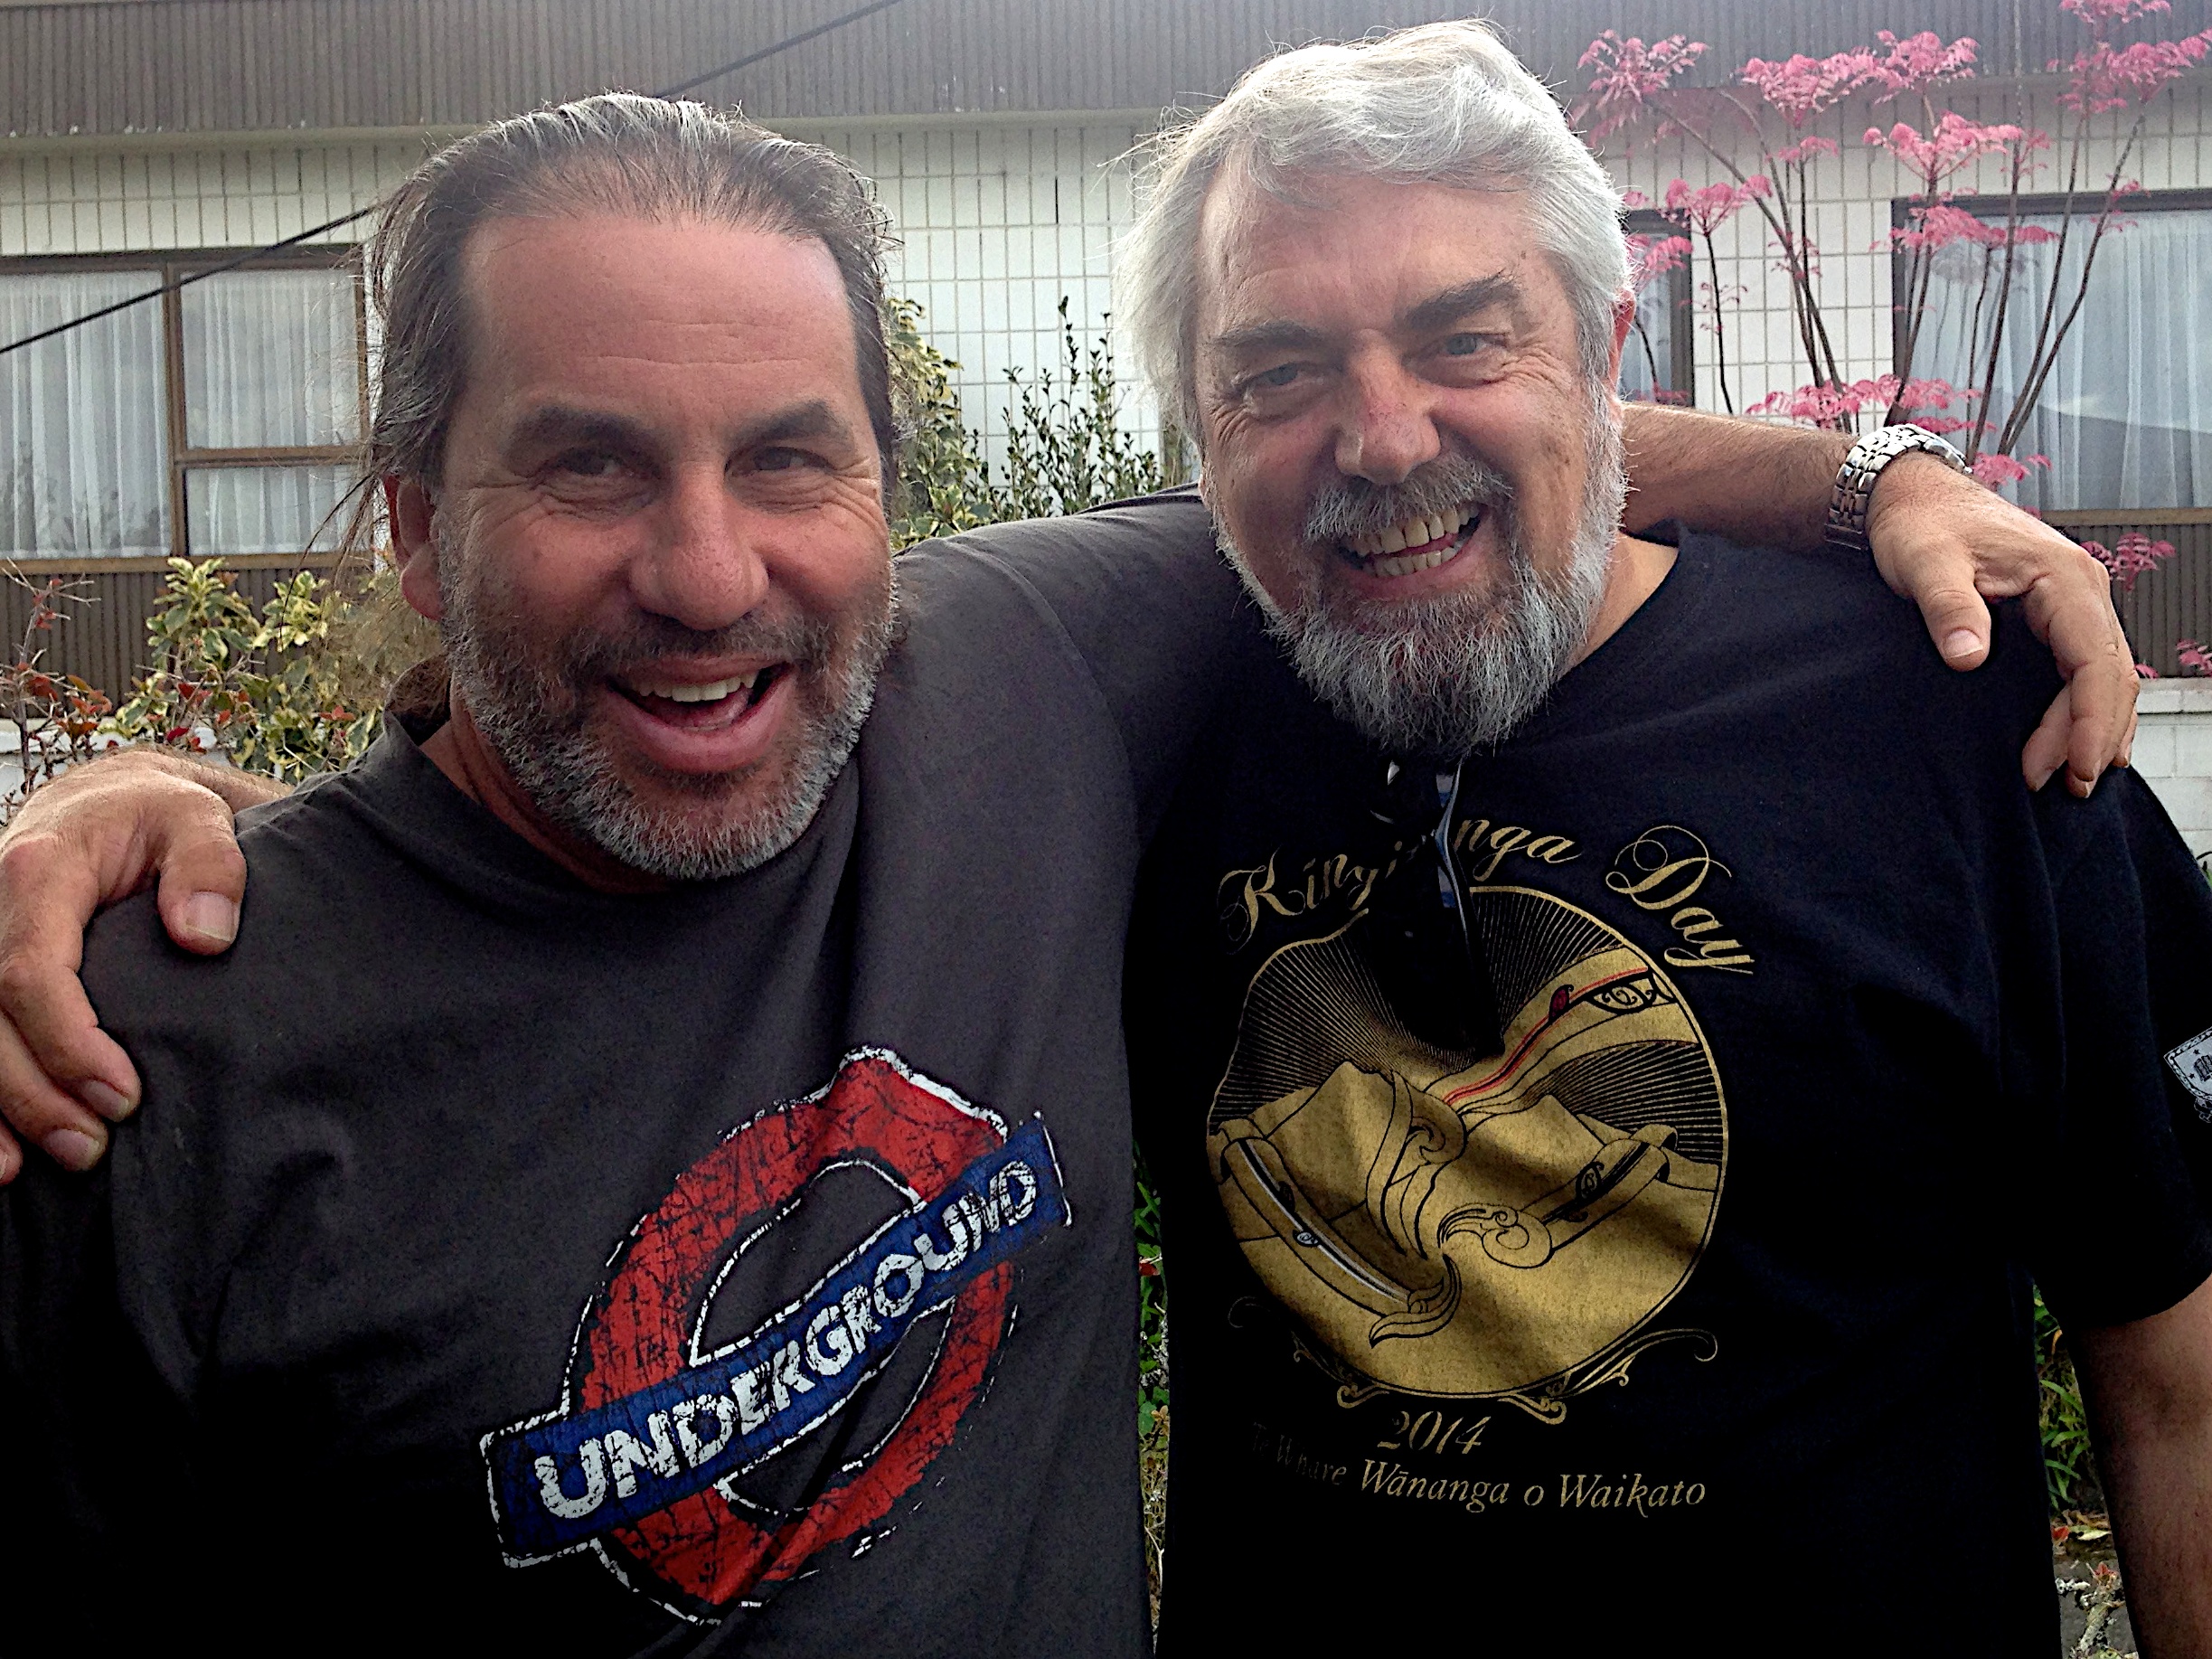
man, person, people, beard, team, facial hair